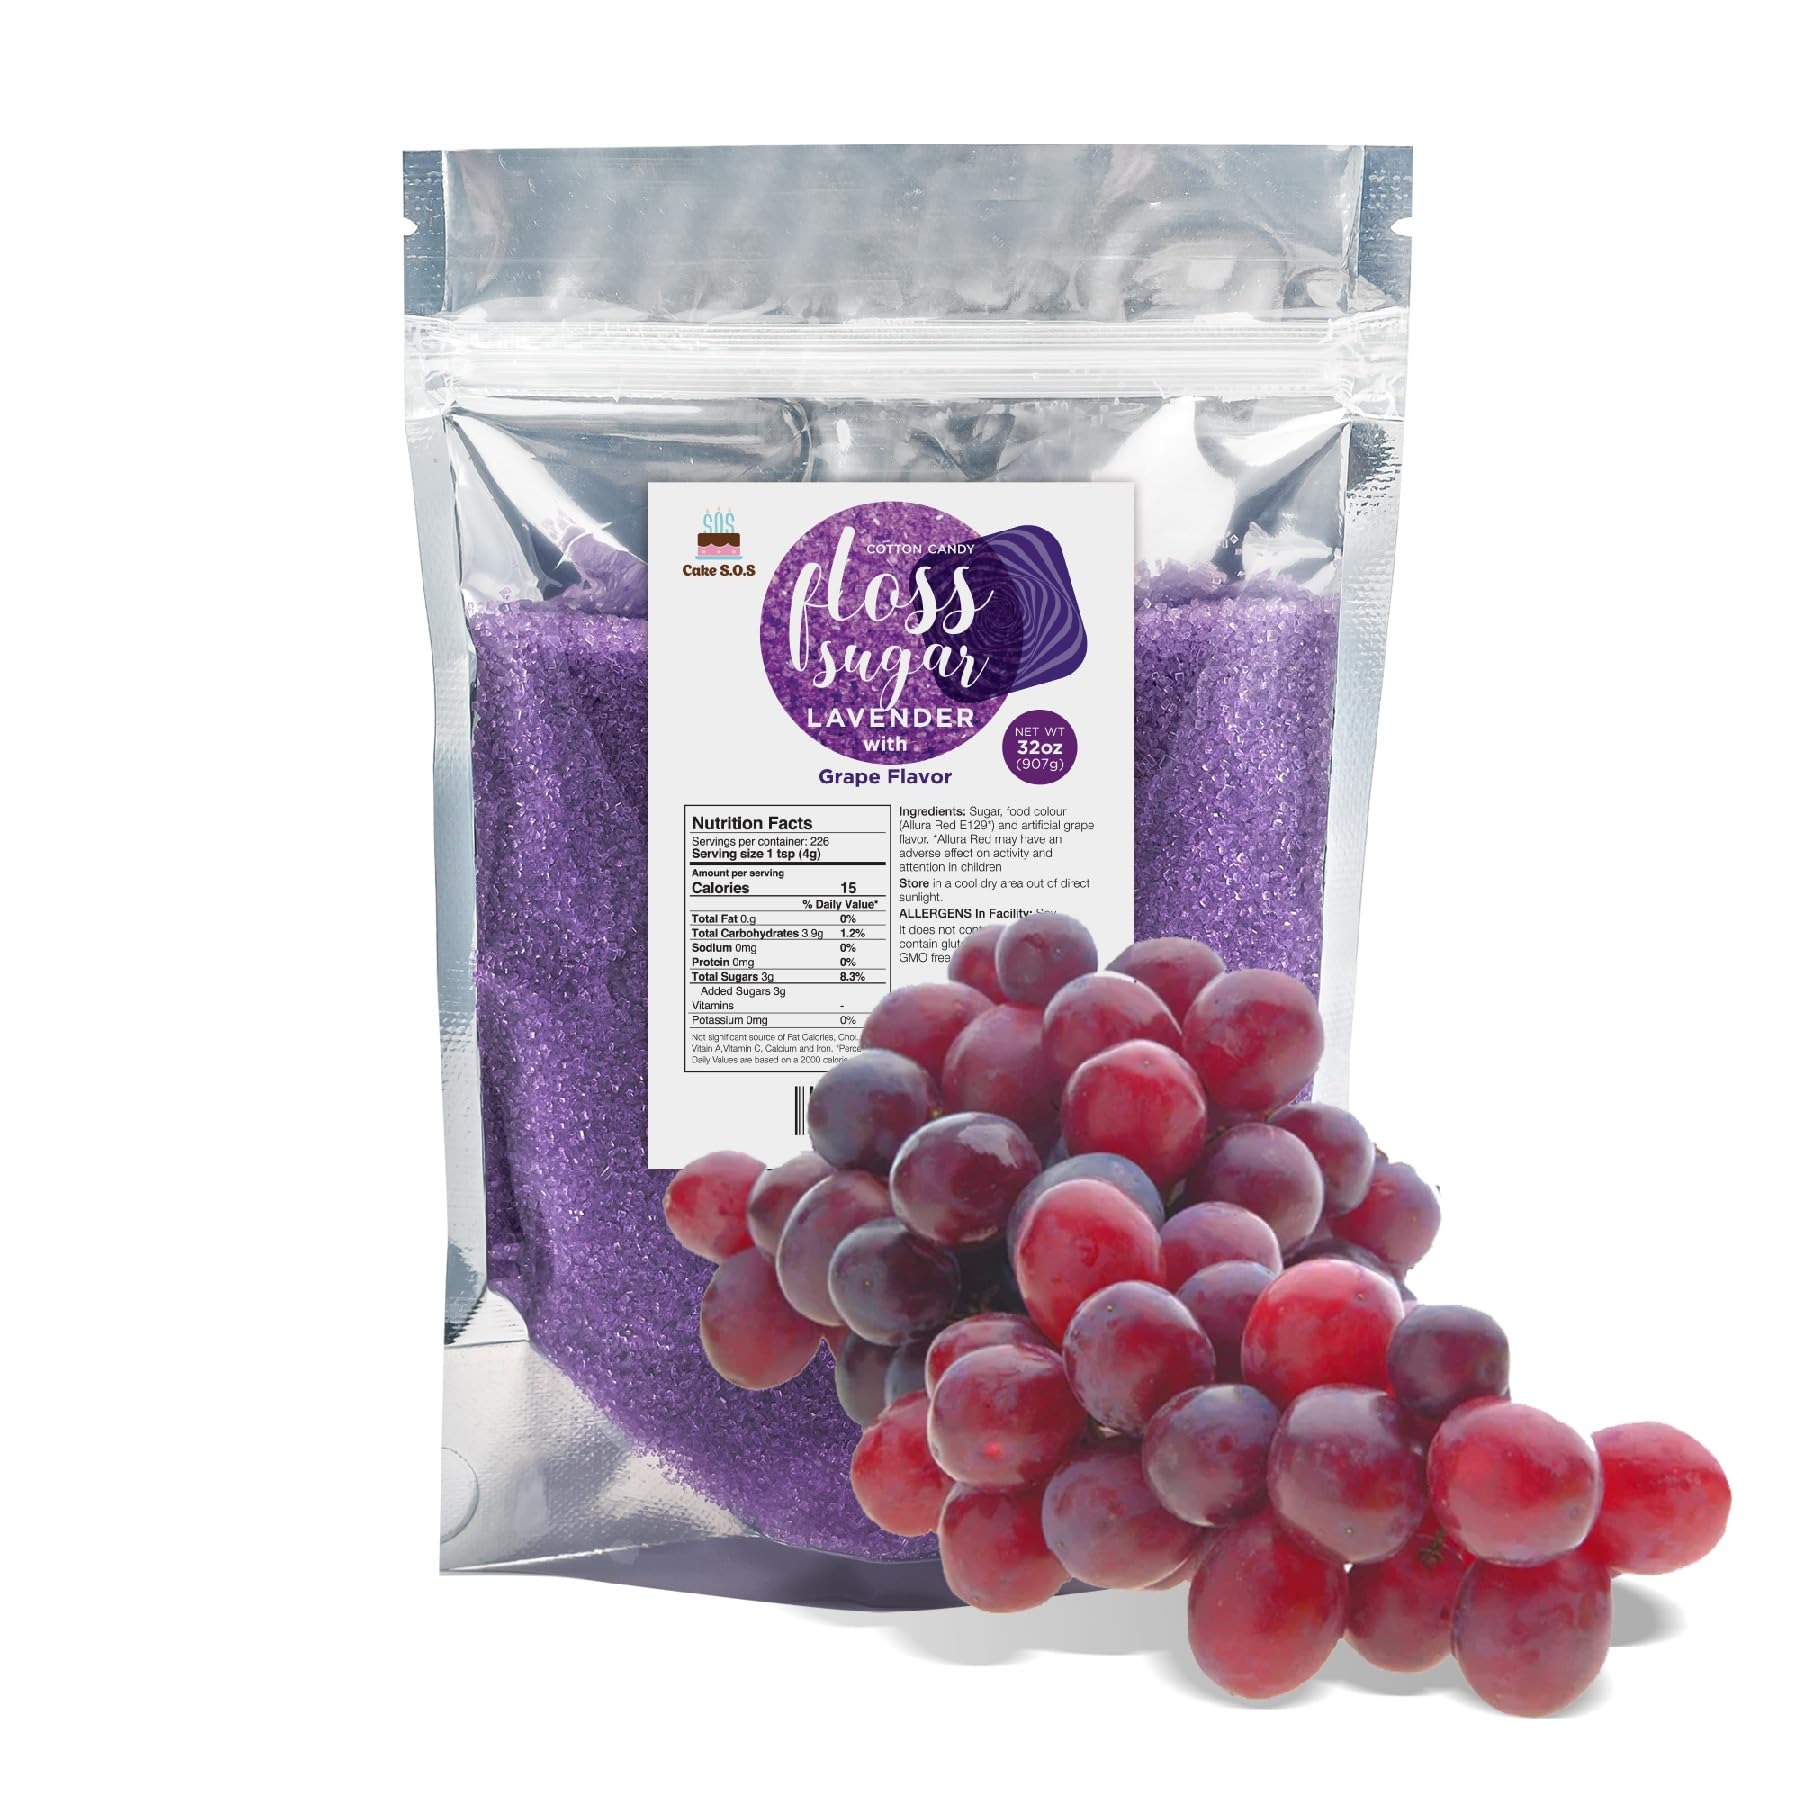
Item Name: Grape Cotton Candy Floss Sugar 32 Oz. (1-Pack)
Bullet Point 1: Home or Commercial Use – The Cake S.O.S Cotton Candy Sugar Floss is compatible with standard cotton candy machines in your own kitchen or commercial-grade.
Bullet Point 2: Great for Carnivals, Fairs , Fundraisers, and Birthday Parties.
Bullet Point 3: Our Cotton Candy Floss Sugar can be used for at home celebrations or larger scale events such as fundraisers, parties, baby showers , weddings, or any other celebration.
Product Description: Grape Cotton Candy Floss Sugar 32 Oz. (1-Pack).
Value: 1.0
Unit: Count

Price: 9.99